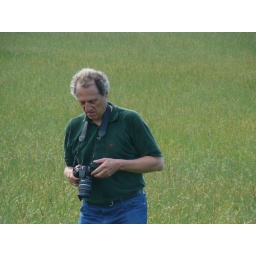
TriState Volunteers- Photo session... Out standing in our field (19)